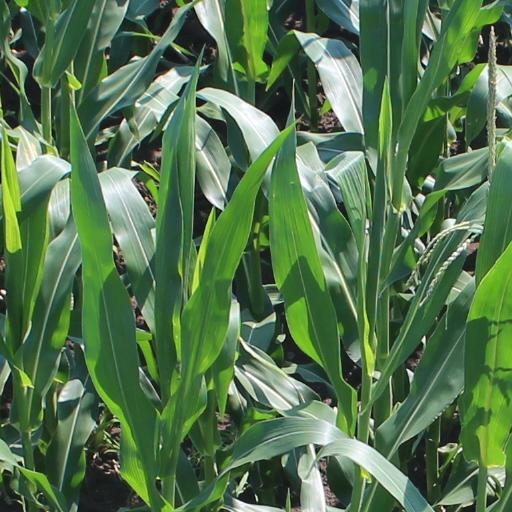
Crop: maize; corn